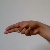
The image shows a hand gesture representing the letter 'H' in Indian Sign Language.